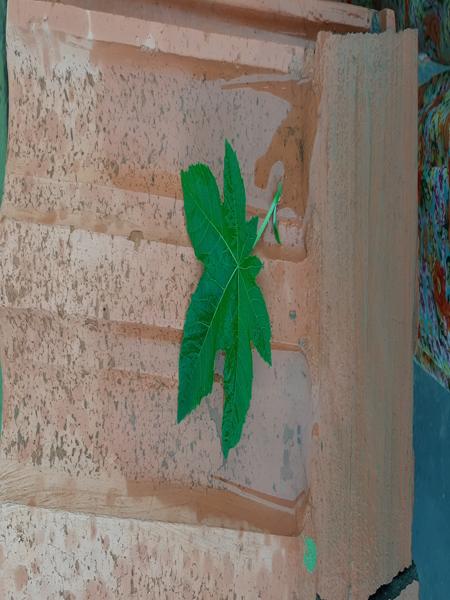
Plant: Castor